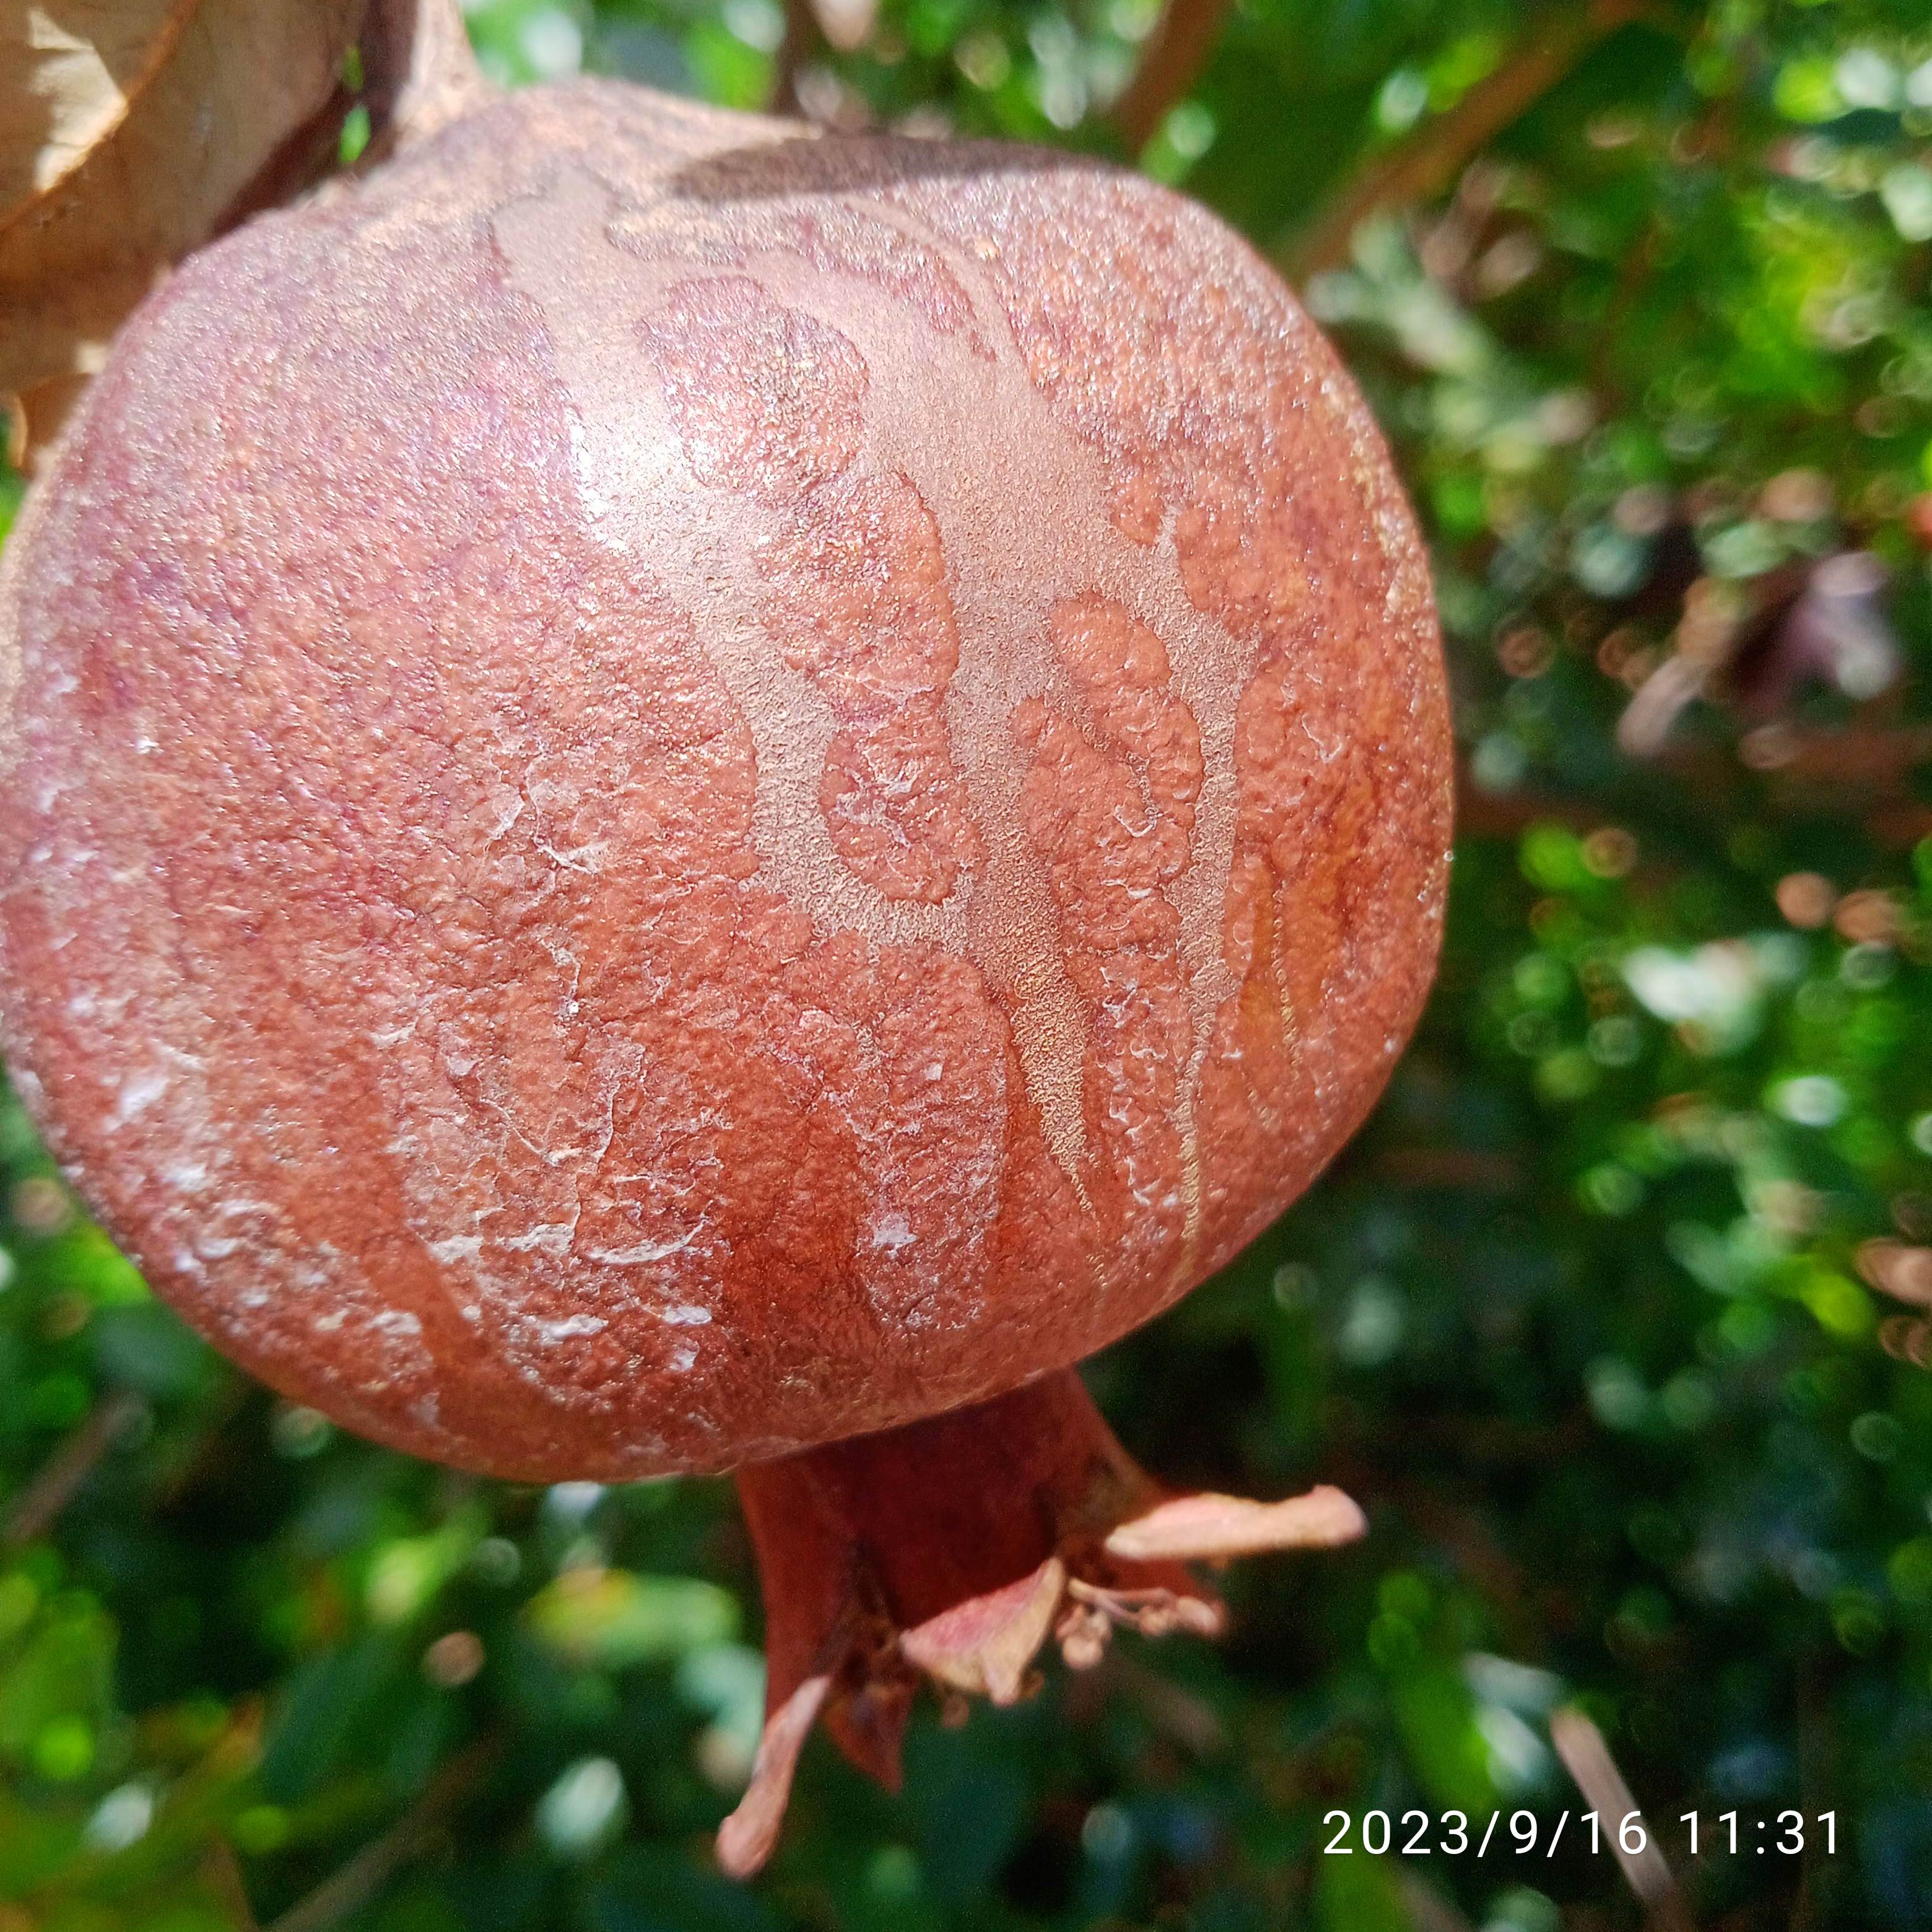
Label: Alternaria